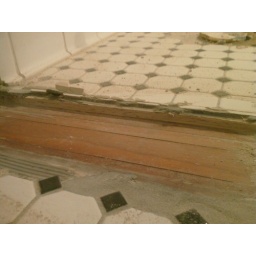
08 Hardwood floor under old wall